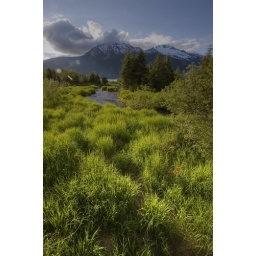
green grass by the Mendenhall glacier (13012-13014 HDR)